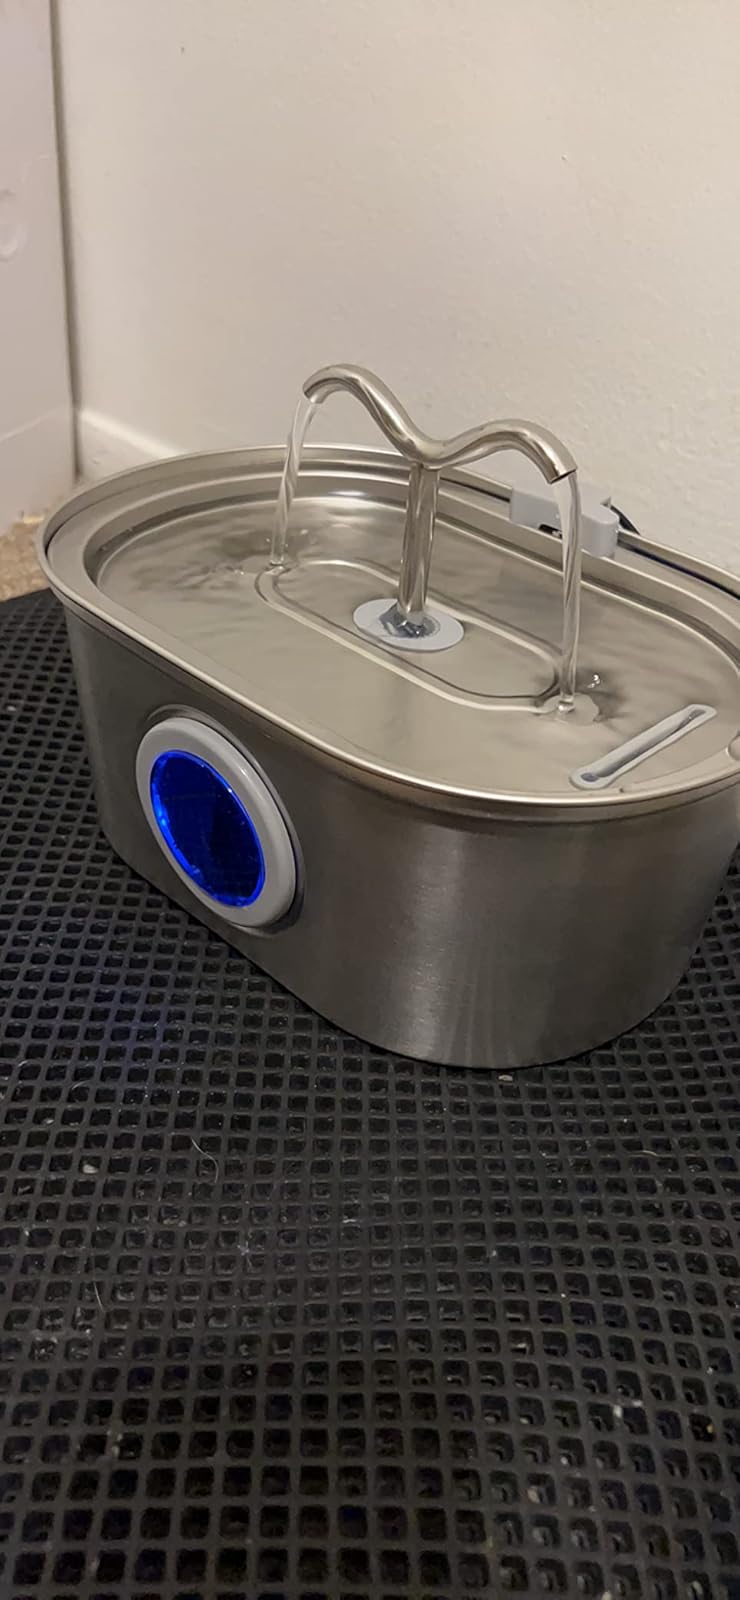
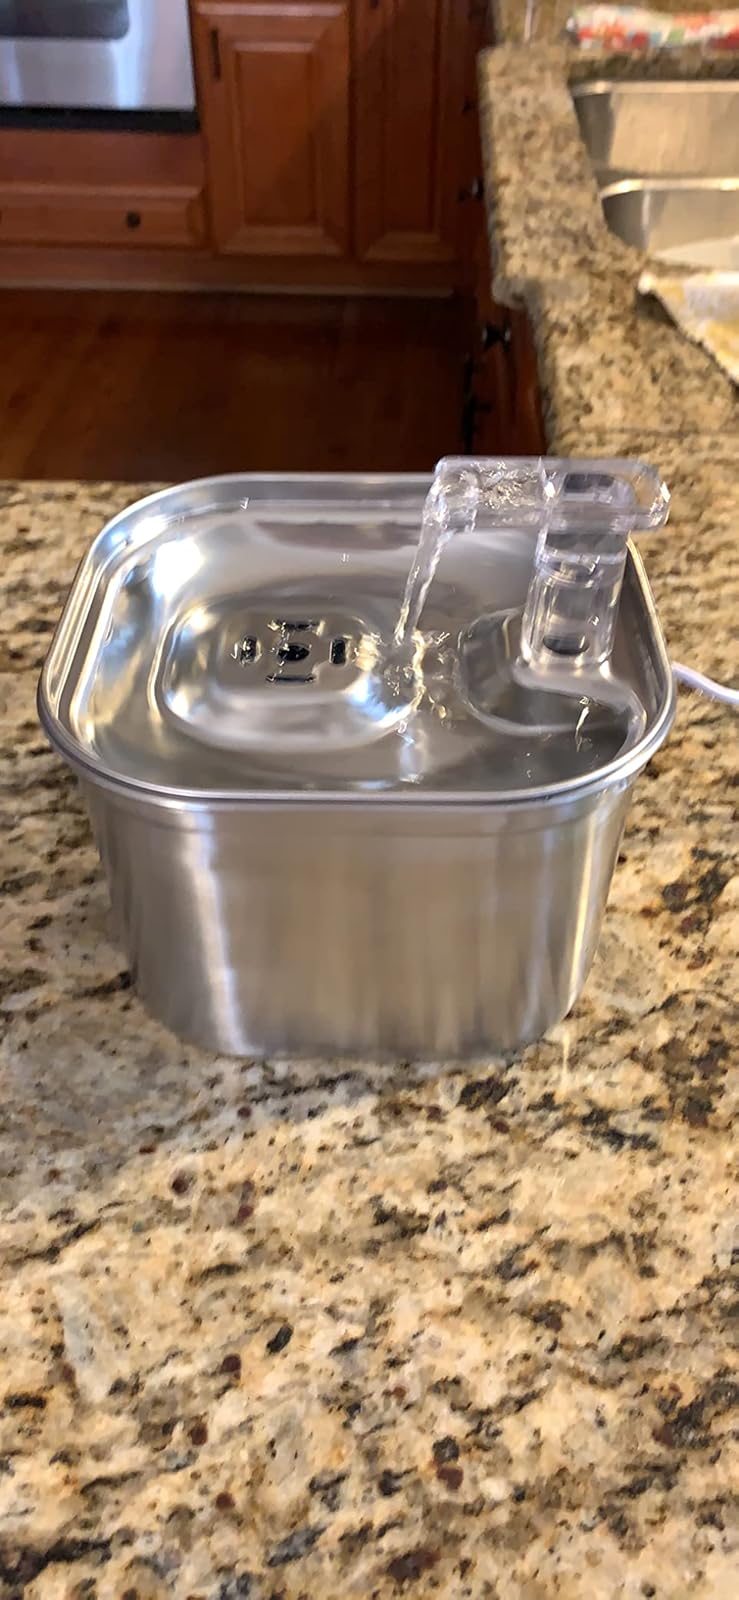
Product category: items_bowl
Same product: no